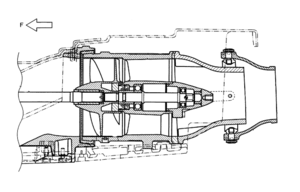
Une motomarine, aussi nommée scooter des mers, moto aquatique ou véhicule nautique à moteur, est un petit véhicule de loisir nautique que l'on chevauche et qui est propulsé par un hydrojet, lui-même actionné par un moteur à combustion. Souvent, cet engin est désigné par antonomase par les termes jet ski ou sea-doo, deux marques commerciales de motomarines.
L’hydroréacteur est un système de propulsion des navires.
Un hydrojet est un système de propulsion maritime à réaction : l'eau est pompée sous le bateau puis expulsée à haute vitesse derrière celui-ci.